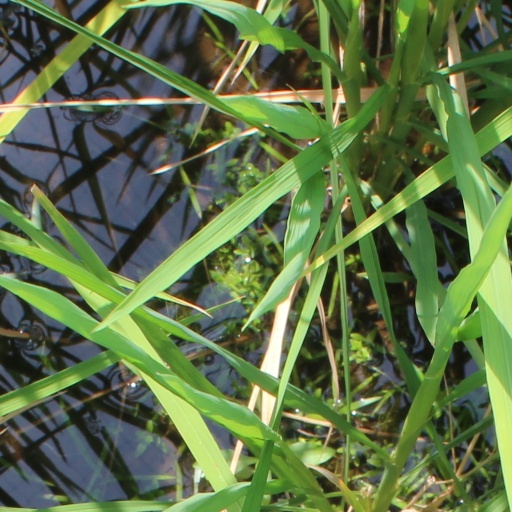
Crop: rice